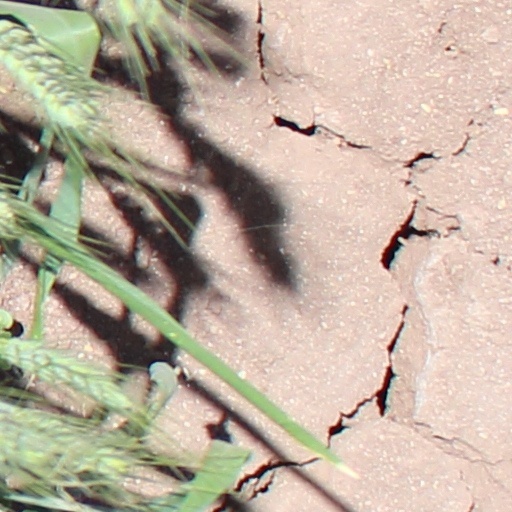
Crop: wheat